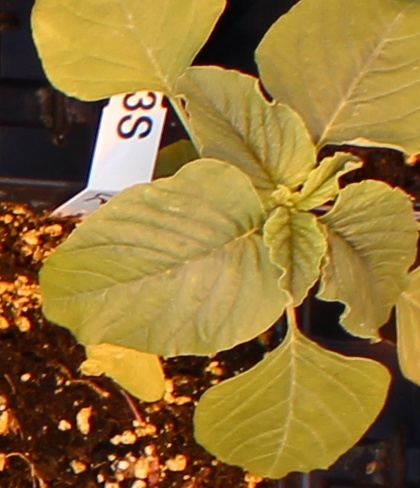
Label: Redroot Pigweed